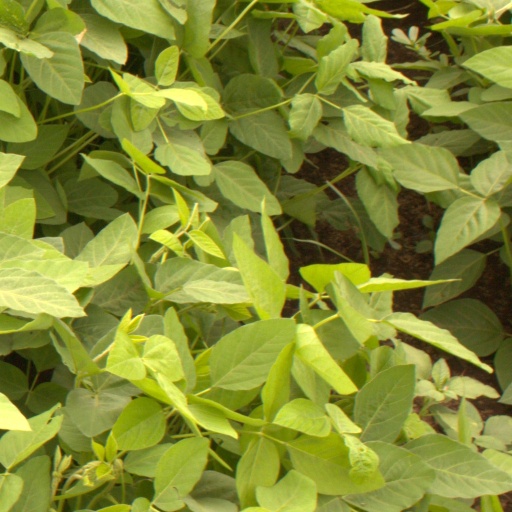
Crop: soybean